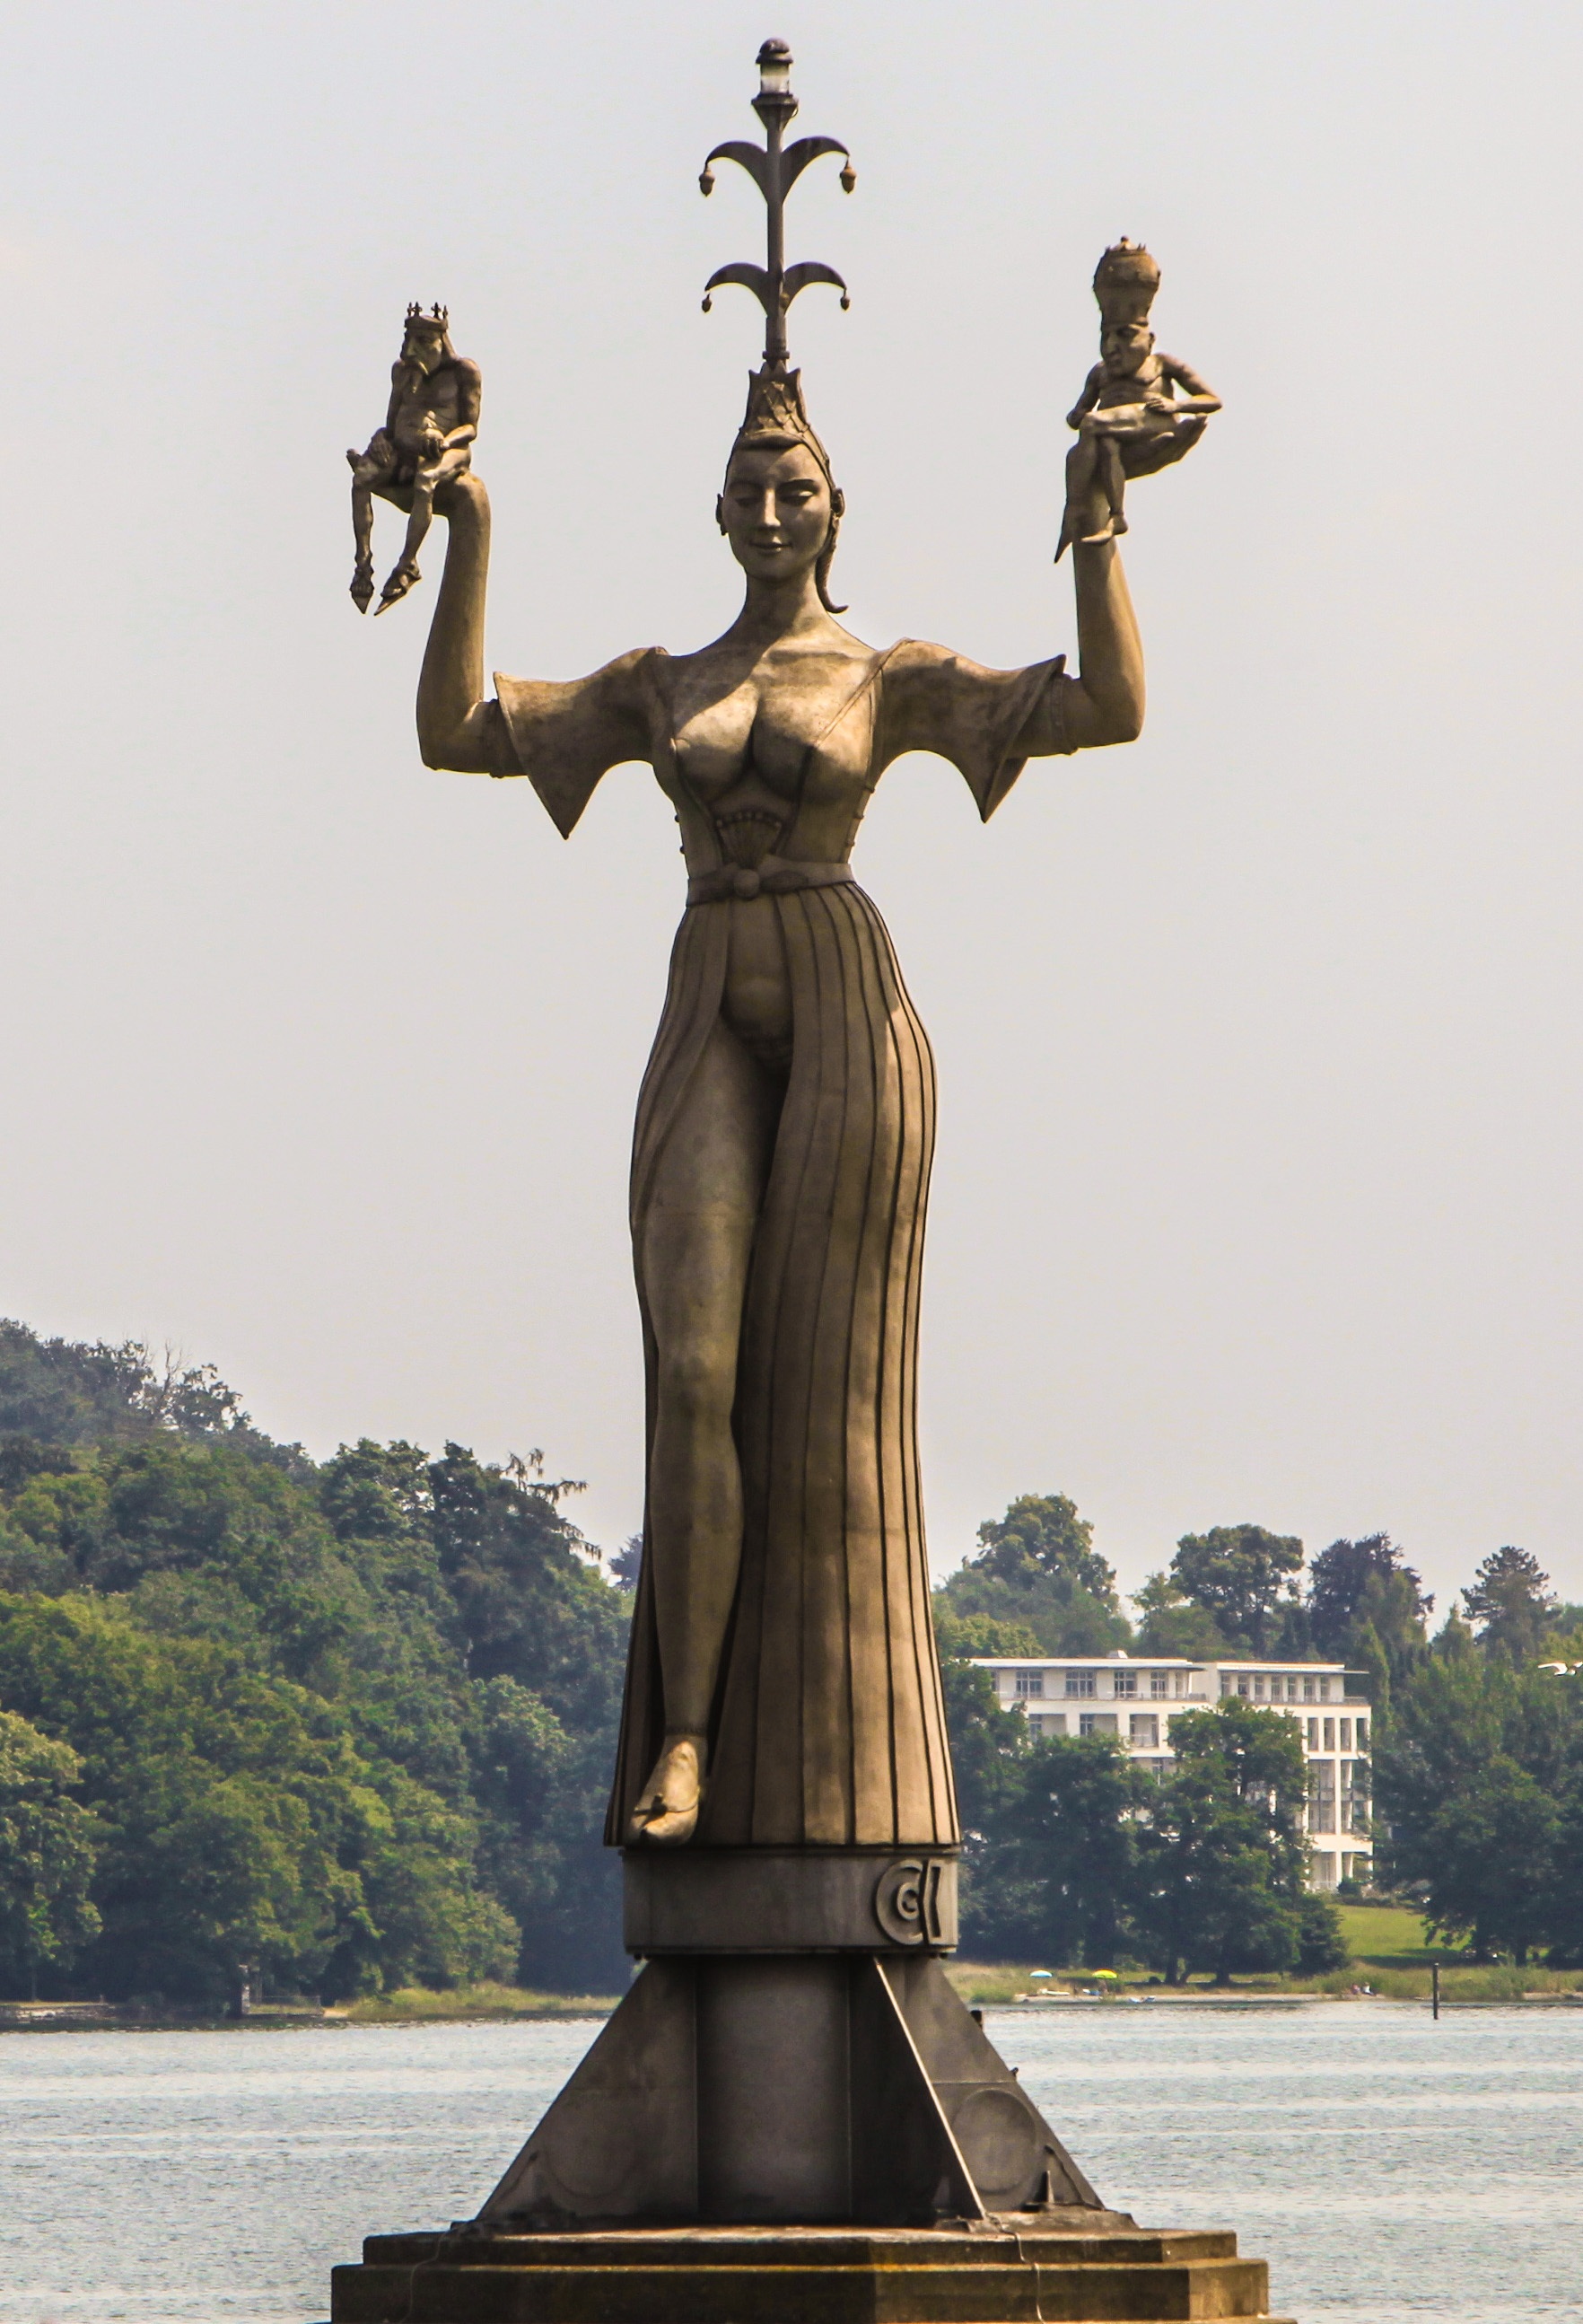
monument, statue, sculpture, art, bronze, bavaria, lake constance, bronze sculpture, ancient history, port constancy